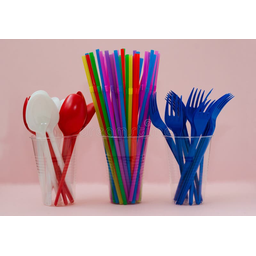
Label: plastic